Lancaster Skies

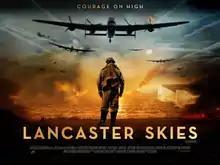
Theatrical release poster

Lancaster Skies is a 2019 British war film focusing on the British bomber campaign in World War II. It is a homage to the British war films of the 1940s and 1950s.